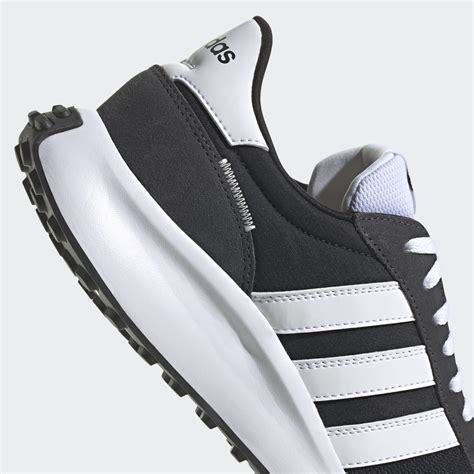
Brand: Adidas
Model: Run 70S